Ford Bronco

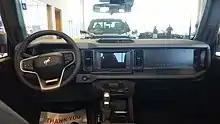
Interior

The Ford Bronco gained notoriety on June 17, 1994, when Al Cowlings drove his white 1993 Bronco XLT with his accused friend O.J. Simpson in the back seat, in a low-speed police chase on Interstate 405, ending in his eventual surrender. The incident was simulcast on television worldwide, with approximately 95 million North Americans watching live.